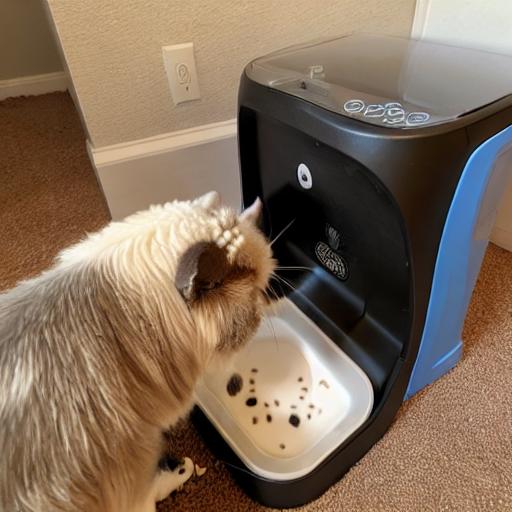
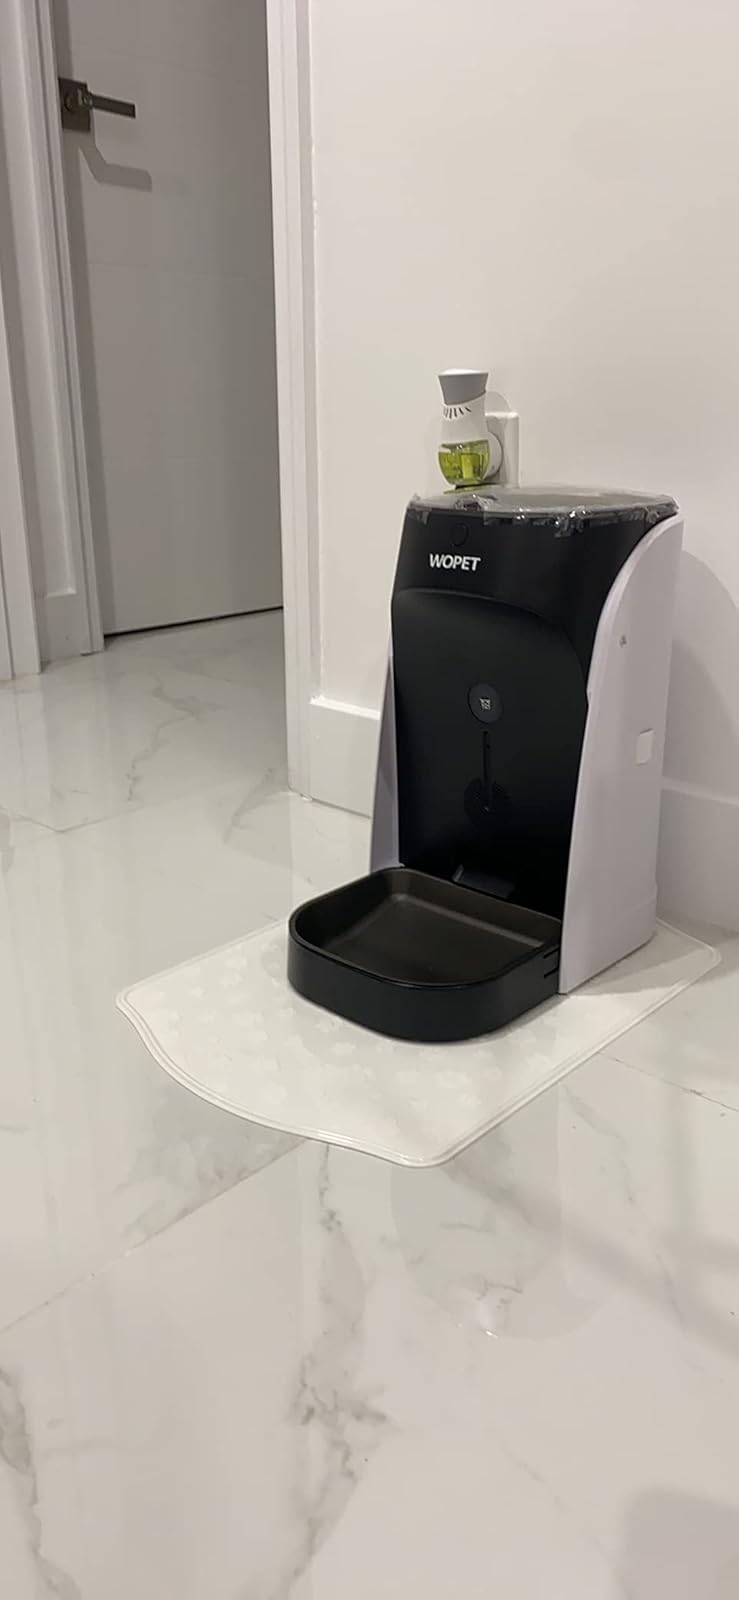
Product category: items_feeder
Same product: no